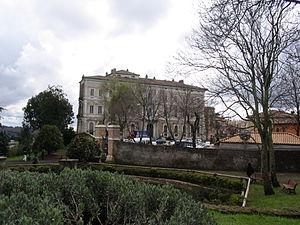
Genzano di Roma est une commune italienne d'environ 23 700 habitants, située dans la ville métropolitaine de Rome Capitale, dans la région Latium, en Italie centrale.